Eames & Young

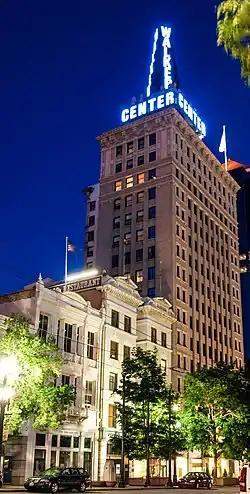
Walker Center, Salt Lake City, Utah, 1912

Eames and Young was an American architecture firm based in St. Louis, Missouri, active nationally, and responsible for several buildings on the National Register of Historic Places. It aas oed by Thomas Crane Young and William Sylvester Eames.